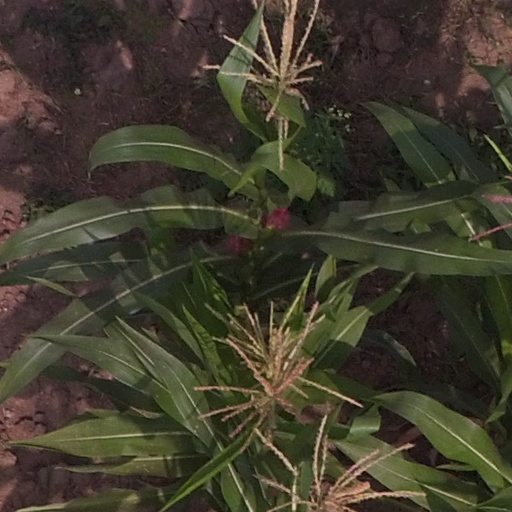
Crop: maize; corn